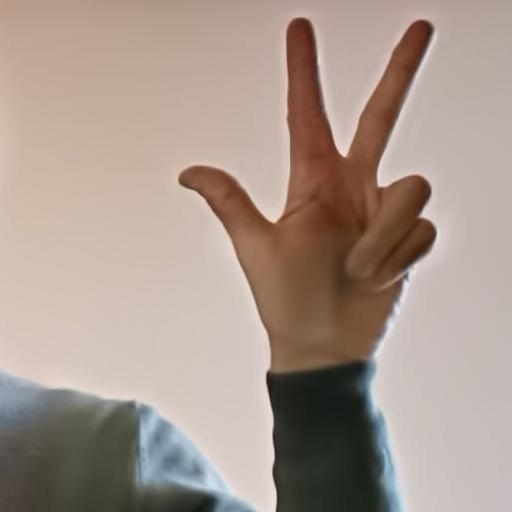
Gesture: three2